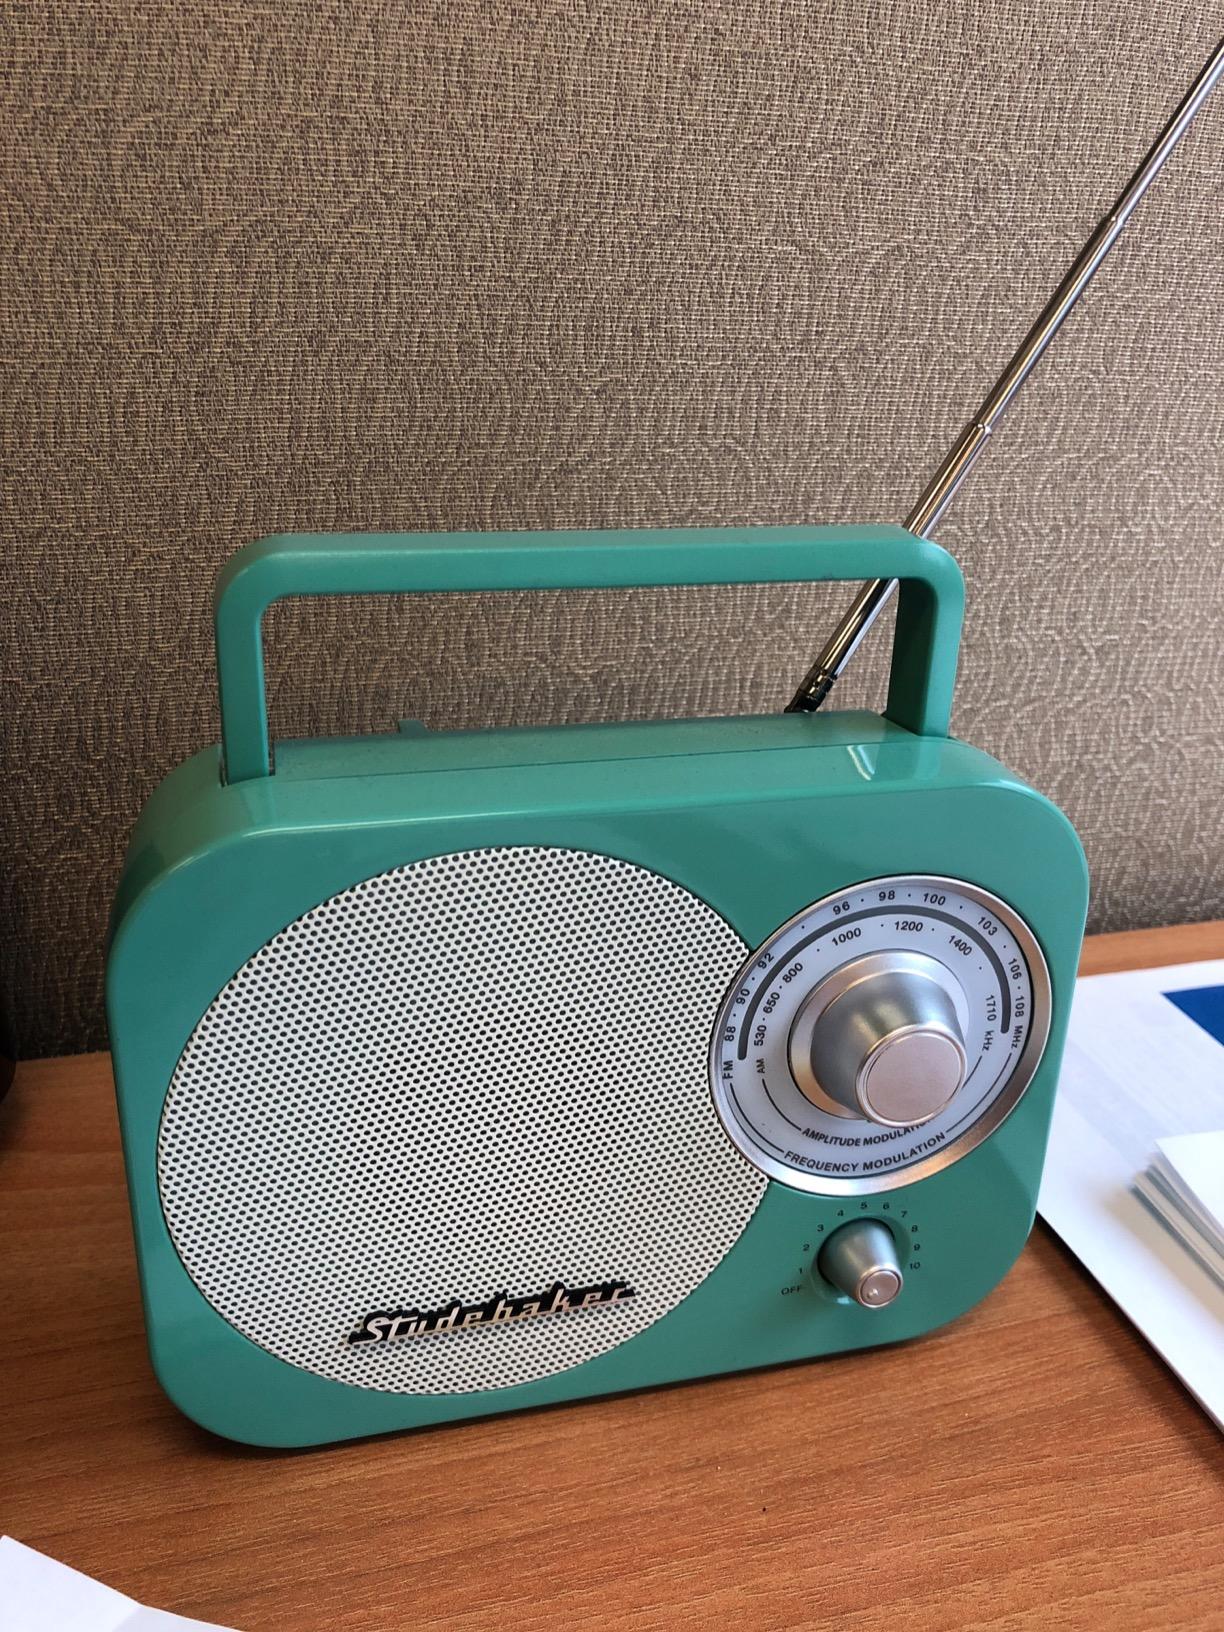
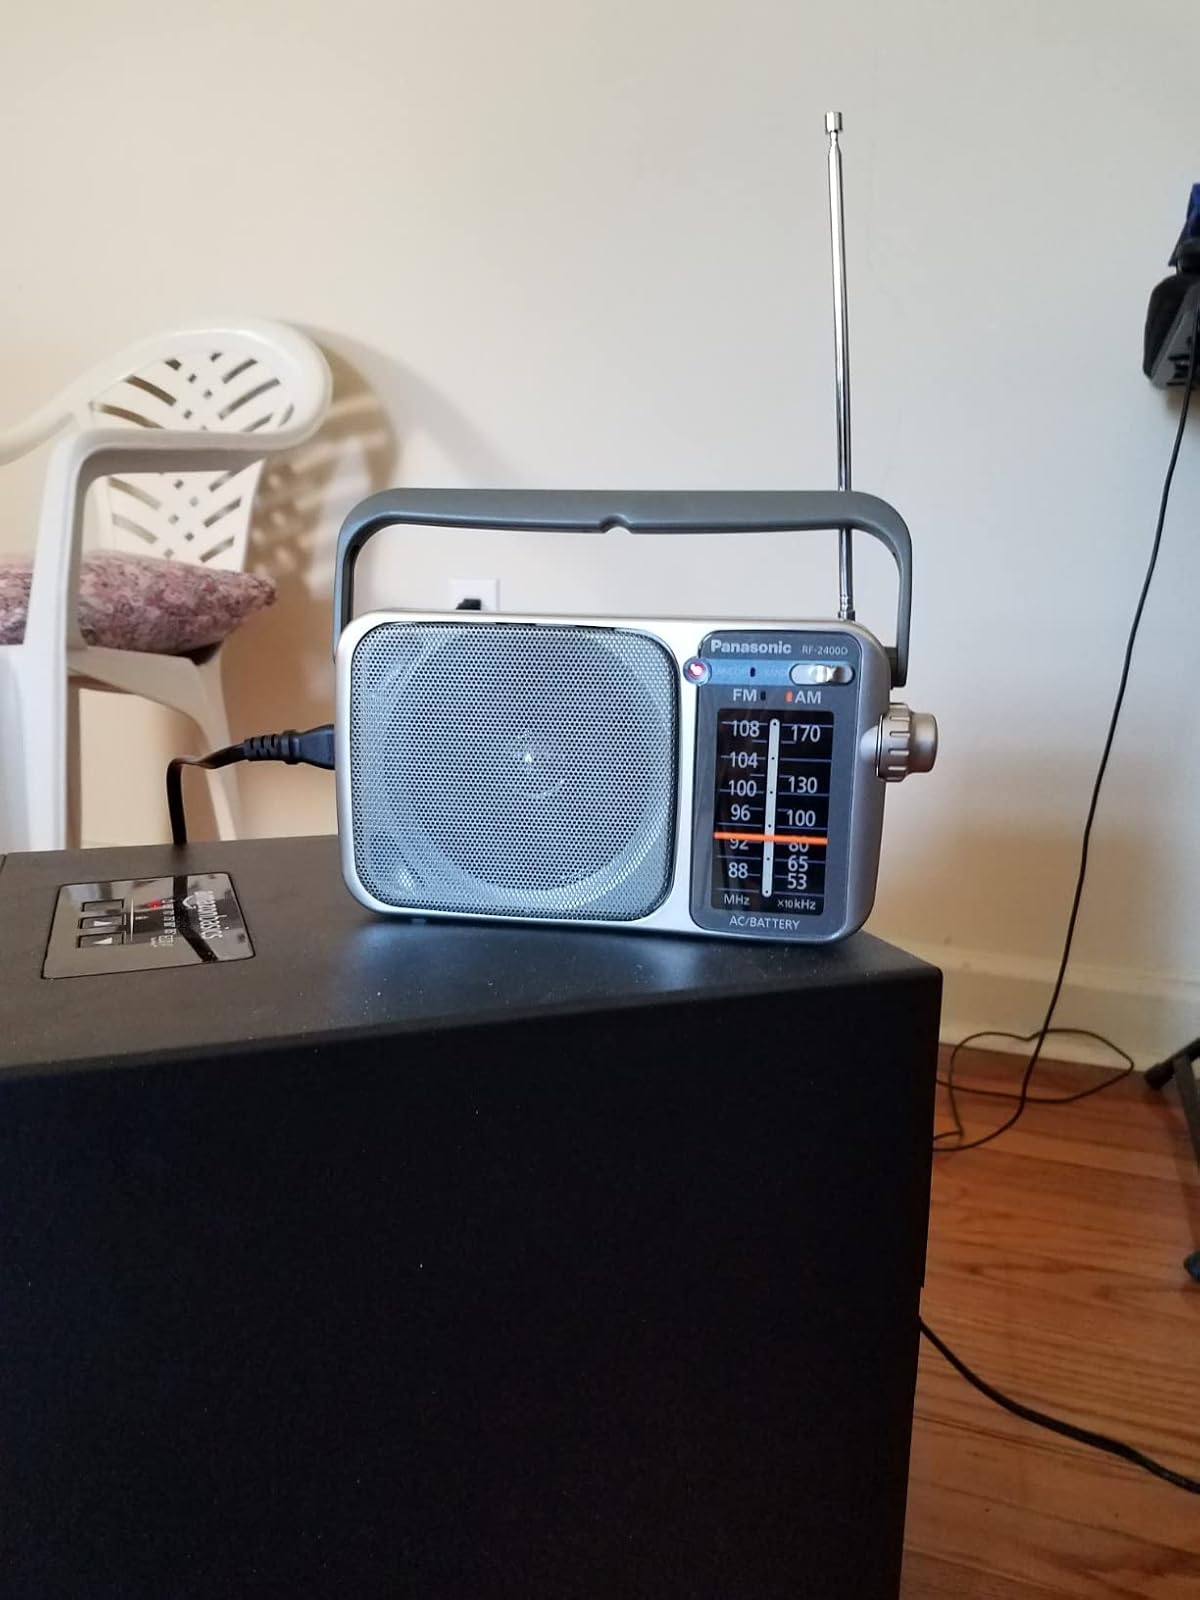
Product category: radio
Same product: no